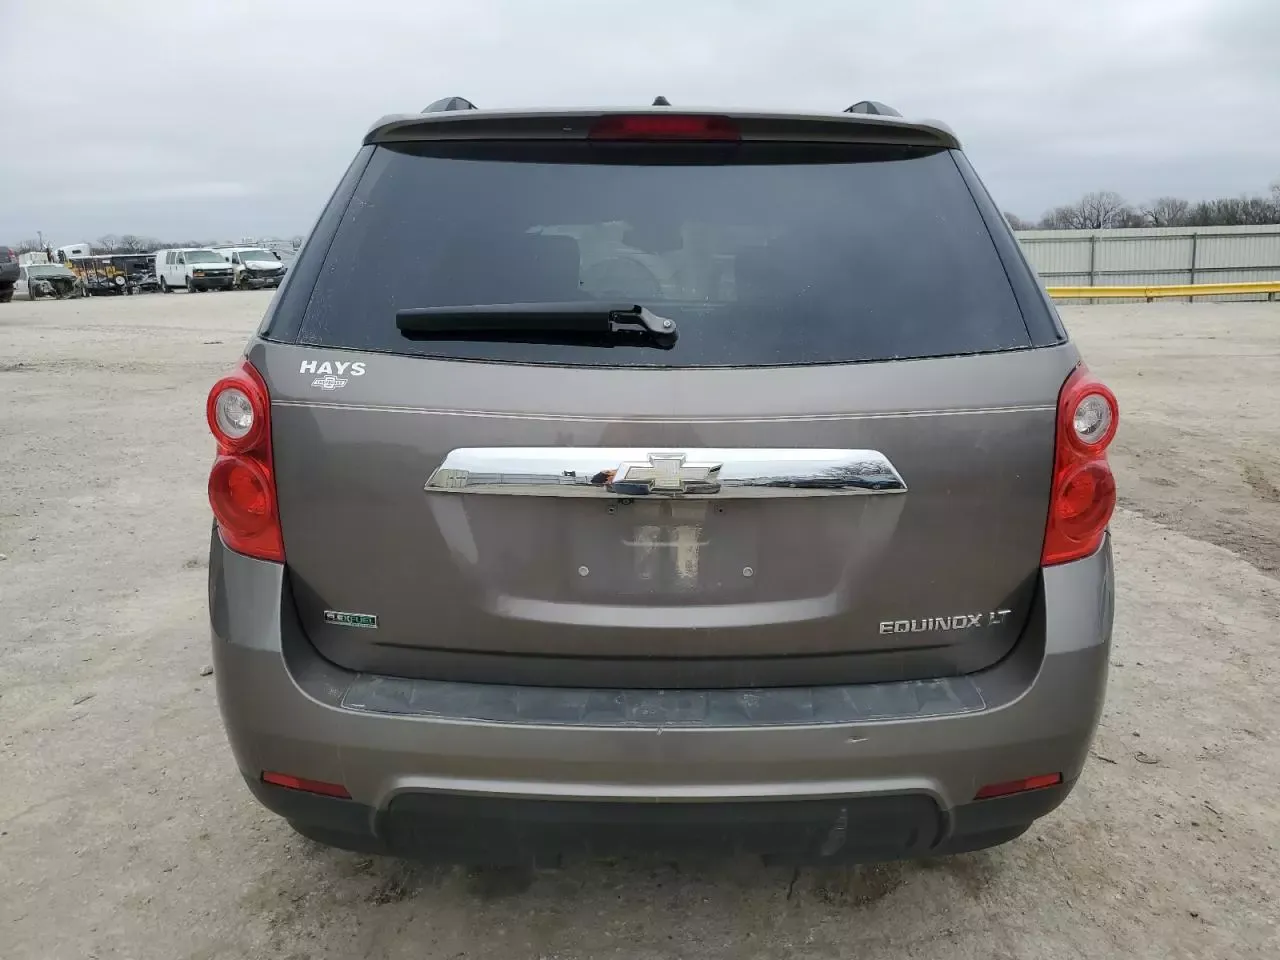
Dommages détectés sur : plaque d'immatriculation arrière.
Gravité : majeur